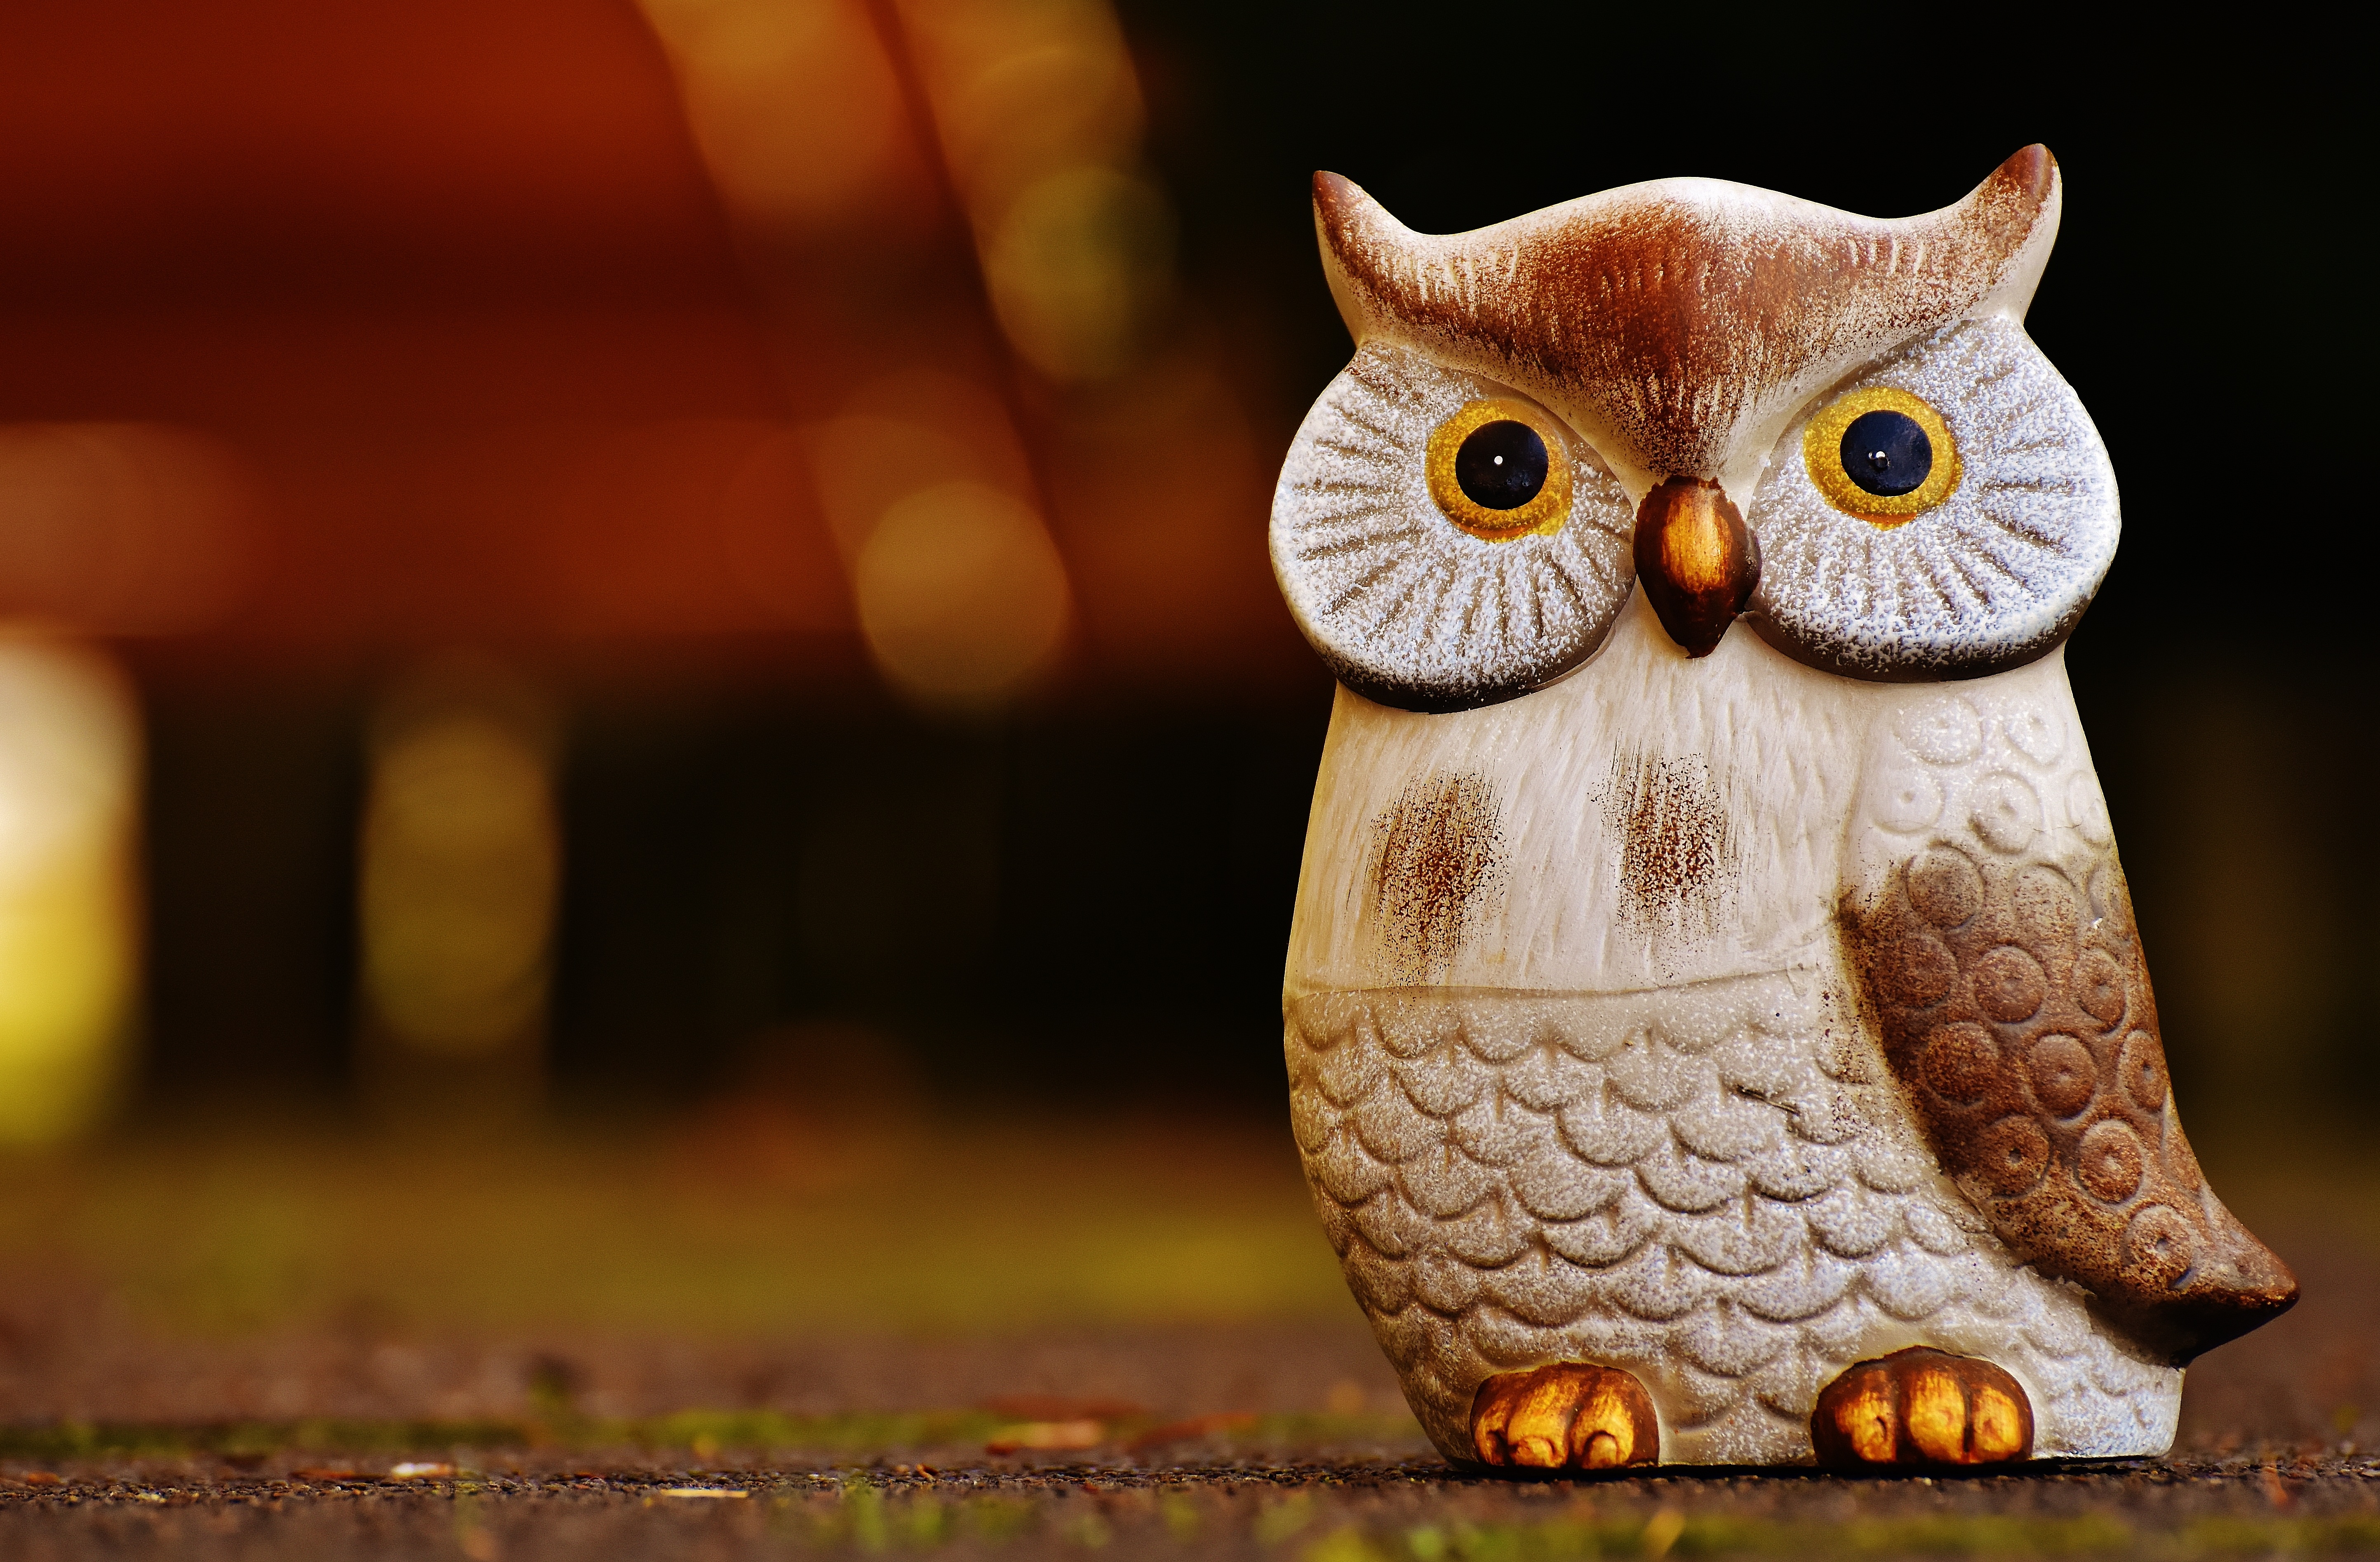
bird, animal, cute, decoration, ceramic, owl, feather, fauna, deco, bird of prey, figure, vertebrate, funny